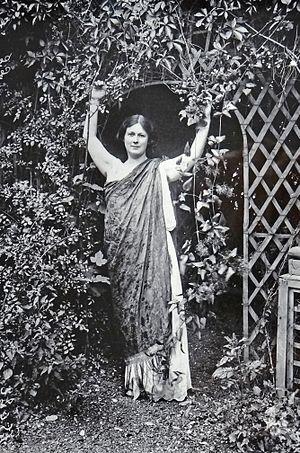
Bellevue est un quartier de la ville de Meudon dans le département des Hauts-de-Seine. Le quartier est situé sur les hauteurs de Meudon, à proximité de la commune de Sèvres. Il est connu pour sa vue panoramique sur Paris et ses alentours.
Le Pavillon Bellevue du CNRS est un bâtiment situé dans le quartier de Bellevue à Meudon dans les Hauts-de-Seine. Il fut initialement un hôtel construit pour les curistes pensionnaires de l'établissement hydrothérapique fondé en 1846 par le docteur Louis Désiré Fleury et où se croisèrent entre autres célébrités, en 1857 Théodore de Banville et le comédien Frédérick Lemaître. Édouard Manet y séjourna avec son épouse en 1879.